Poikilocytosis

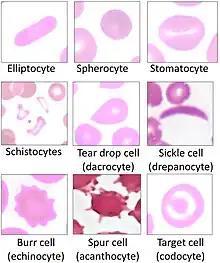
Examples of red blood cell types that can give rise to poikilocytosis.

Poikilocytosis is variation in the shapes of red blood cells. Poikilocytes may be oval, teardrop-shaped, sickle-shaped or irregularly contracted.